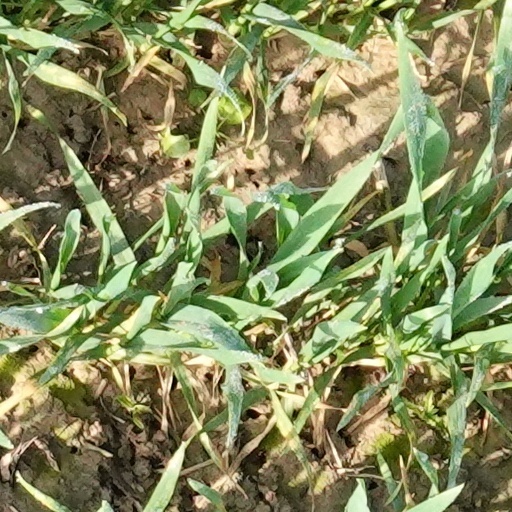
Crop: wheat